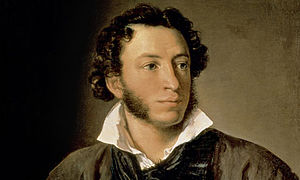
Rusland / Kultur / Litteratur
Aleksandr Pusjkin
Rusland eller Den Russiske Føderation er et land i Eurasien. Med 17.075.200 km² er Rusland arealmæssigt det største land i verden, der dækker mere end en ottendedel af Jordens beboede landområde, og har den niende største befolkning, med over 144 millioner indbyggere i slutningen af marts 2016. Den europæiske vestlige del af landet er meget tættere befolket og urbaniseret end den østlige del; Omkring 77% af befolkningen bor i europæisk Rusland. Ruslands hovedstad Moskva er en af de største byer i verden; andre større bycentre er Sankt Petersborg, Novosibirsk, Jekaterinburg, Nisjnij Novgorod og Kasan.